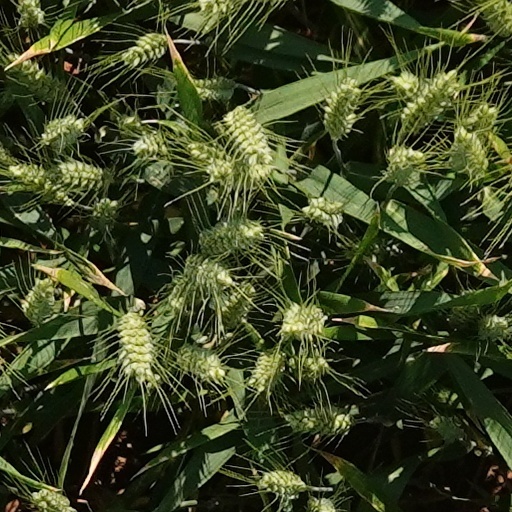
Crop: wheat